Jenkin Lloyd Jones

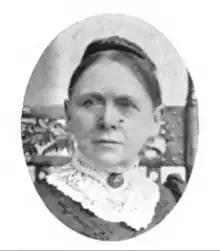
Susan Charlotte Barber Jones

Jones met Susan Charlotte Barber during his time in Meadville. Susan Barber was born May 15, 1832, in New York as the eldest daughter of English immigrants, John Barber and Susan Cartwright. The Cartwrights were Unitarians and had moved to Meadville seeking a like-minded community. Susan studied informally at the theological school while working as secretary to the school's founder, Harm Jan Huidekoper, and his son, Professor Frederic Huidekoper. They married after Jones graduation in 1870 and spent their honeymoon in Cleveland, Ohio at the annual meeting of the Western Unitarian Conference (WUC). Then the couple returned to Spring Green, where Jenk's mother died soon after.